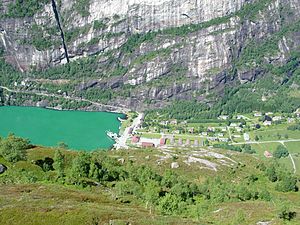
Lysefjorden i Forsand / Steder langs fjorden
Lysebotn inderst i Lysefjorden
Lysefjorden er en norsk fjord, som ligger i Forsand kommune i Rogaland fylke. Kendte steder som Preikestolen og Kjerag ligger langs Lysefjorden. Fjorden er 42 km lang og er næsten 500 meter dyb på det dybeste.